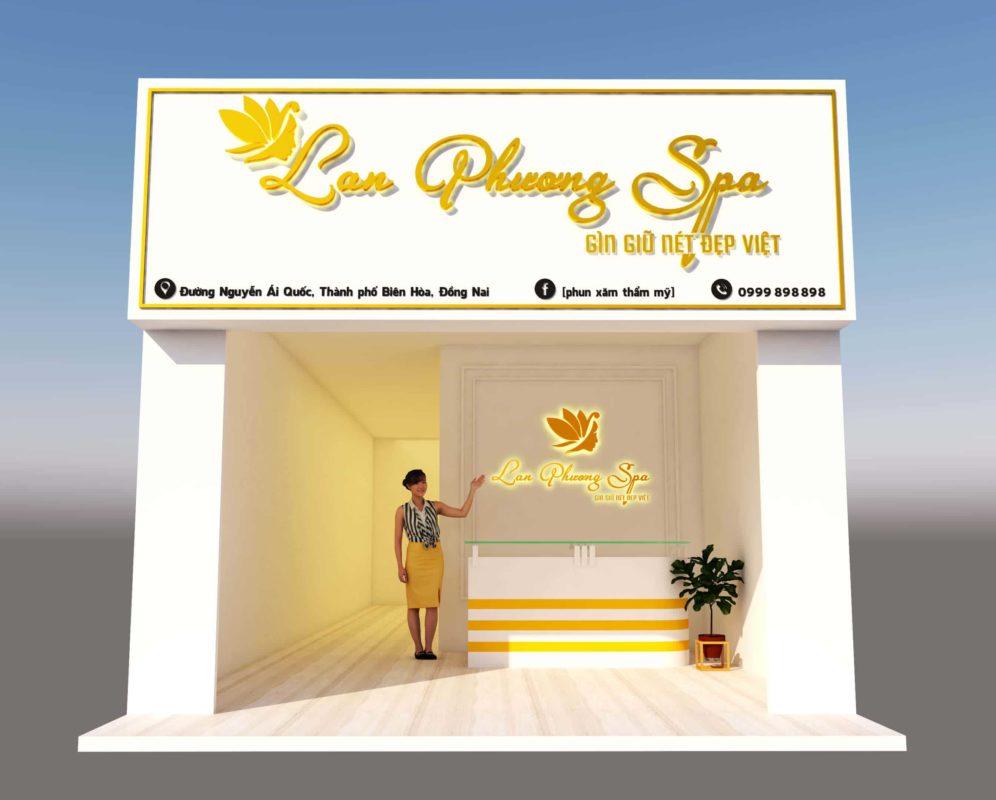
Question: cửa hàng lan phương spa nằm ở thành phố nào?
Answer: thành phố biên hòa